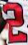
Number: 2